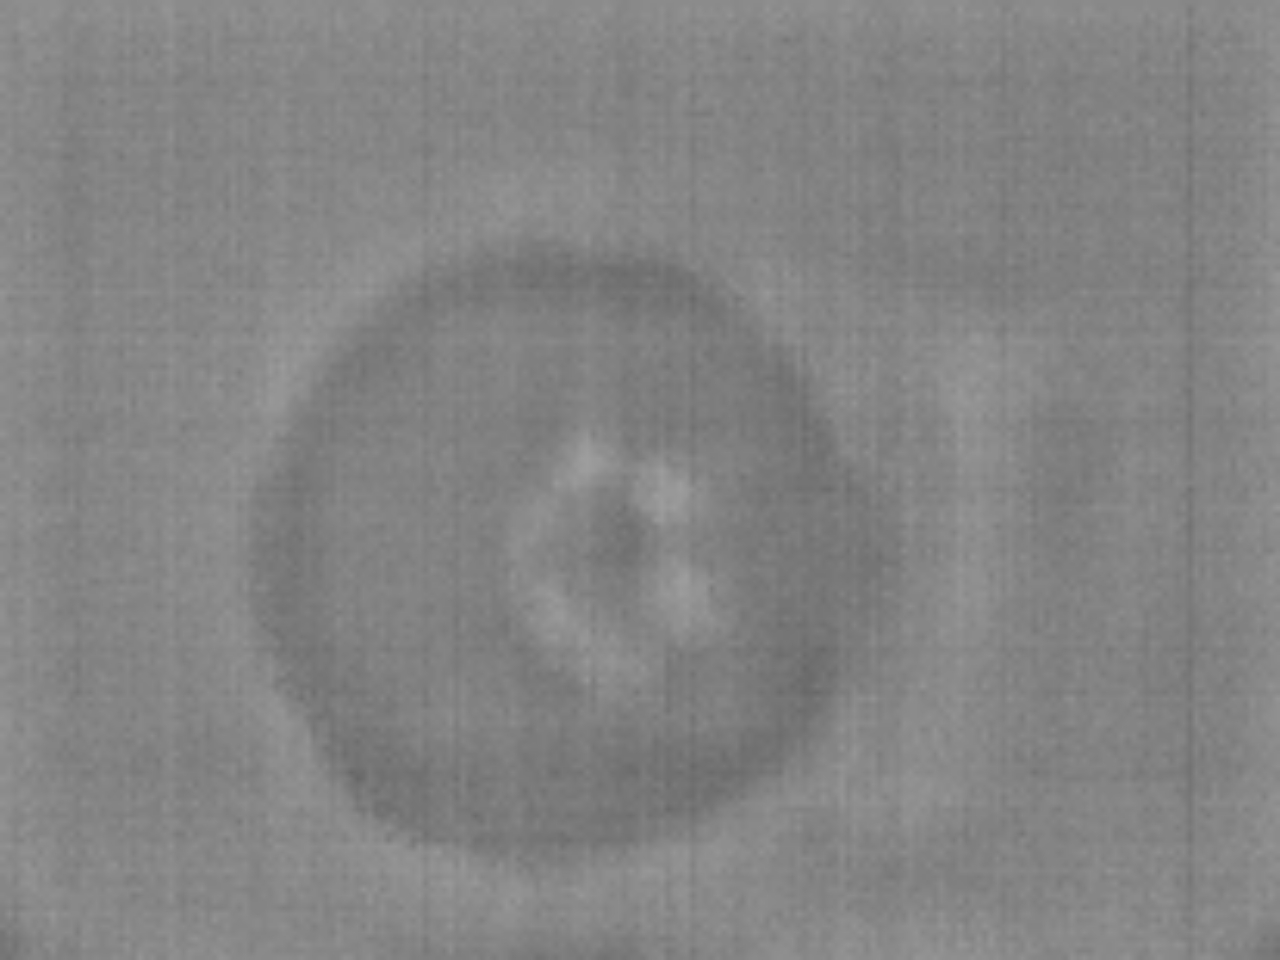
Label: No Defect